Epica (band)

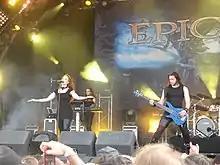
Epica performing in 2009

On 4 March 2009, Epica announced their return to the studio, where they would begin recording a new album. In April 2009, it was revealed that the new album's title would be "Design Your Universe". It continued the A New Age Dawns saga, which began on "Consign to Oblivion". The album was released on 16 October 2009. To promote the release, they performed in Amsterdam at Paradiso on 10 October 2009. This is the first Epica album to feature Isaac Delahaye. The record also includes a guest appearance from Sonata Arctica vocalist Tony Kakko on the song "White Waters." Reception has been positive from both critics and fans. The album debuted at No. 8 on the Dutch charts, marking the highest position an Epica album has ever reached. The album remained on the chart for five weeks and re-entered at No. 94 for one week following the band's performance at the 2010 Pinkpop Festival. On 31 December 2009, it was announced through their website that a single would be released. The song is called "This Is the Time," and all profits went to World Wide Fund for Nature. After the release of Design Your Universe, Epica embarked on a World Tour to support the album. They held a CD release party at The Paradiso in Amsterdam, performed at several summer festivals in 2010, and returned to the United States and Canada in late fall 2010. Several dates in Europe, especially in the Netherlands, were sold out. The band also toured South America, performing in Brazil, Argentina, Chile, Peru, Bolivia, and Uruguay. They played at many major rock and metal festivals in Europe, such as Wacken Open Air, Pinkpop, and Masters of Rock, in front of very large audiences.